Answer in natural language. Which object is closer to the camera taking this photo, gray oval dog bed or framed landscape painting with airship? Choose between the following options: gray oval dog bed or framed landscape painting with airship
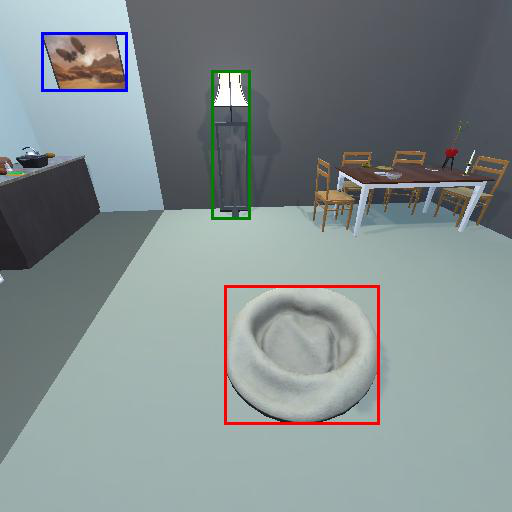
<answer>gray oval dog bed</answer>